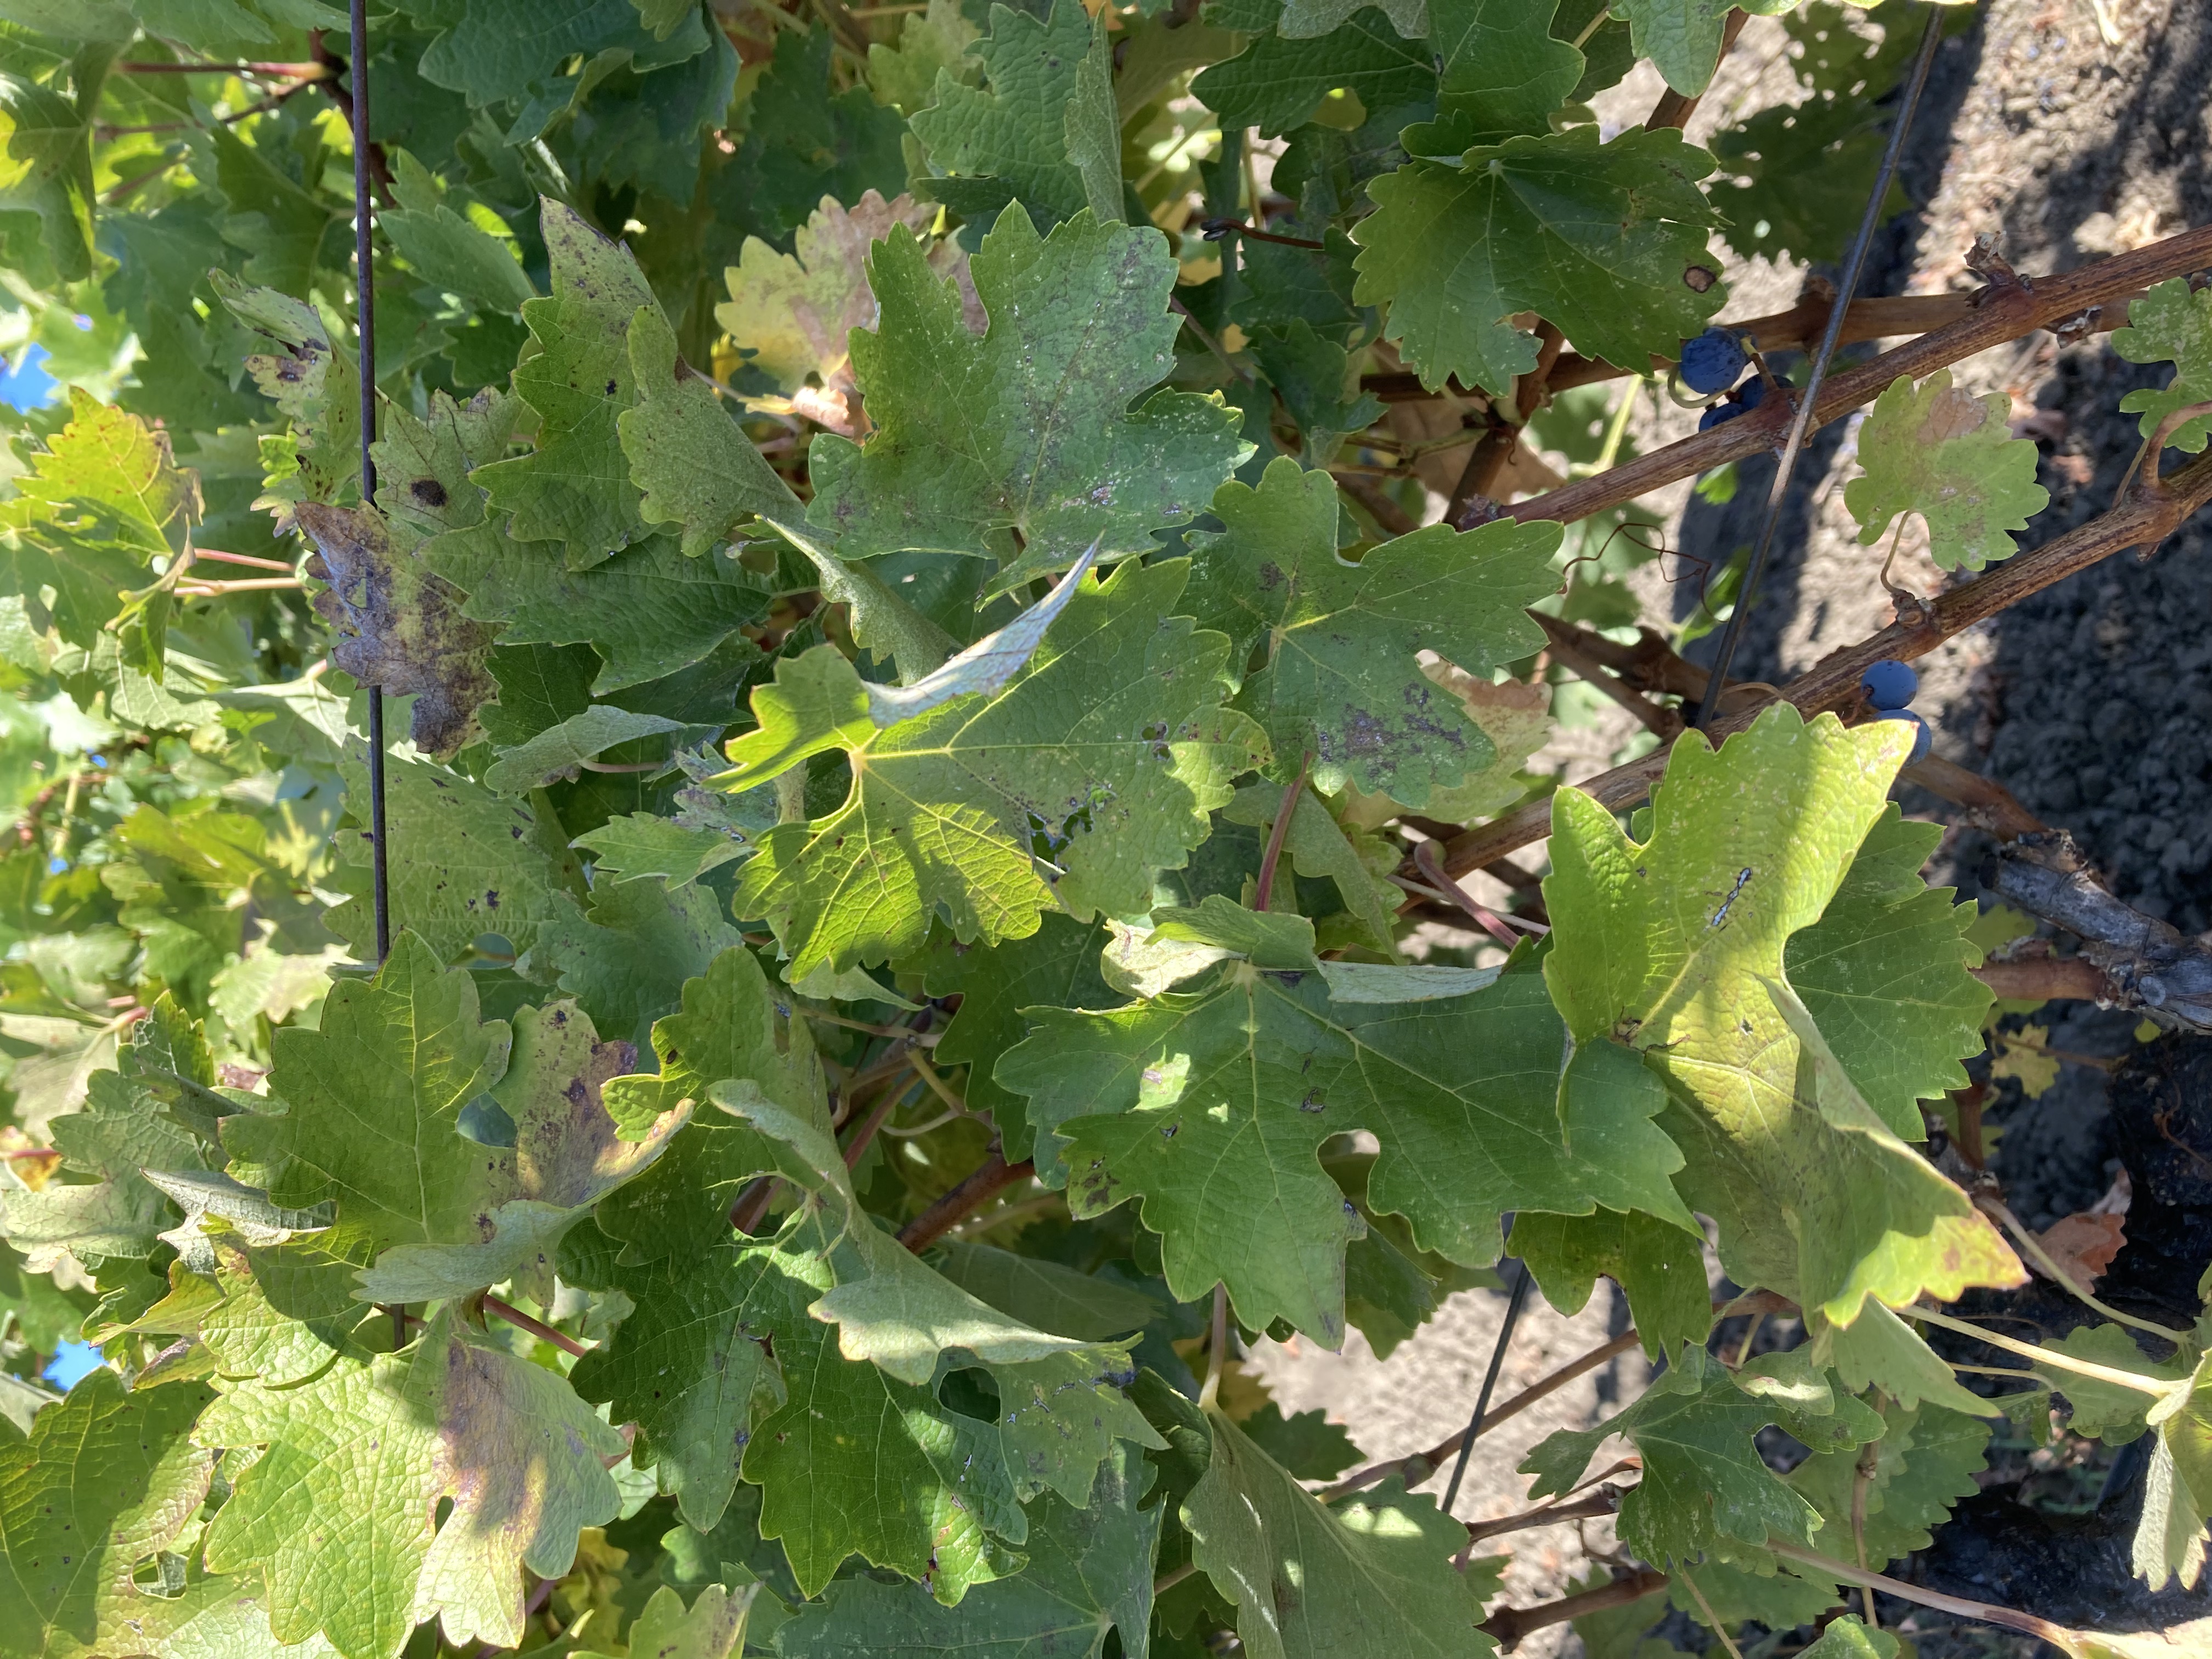
Label: No Virus